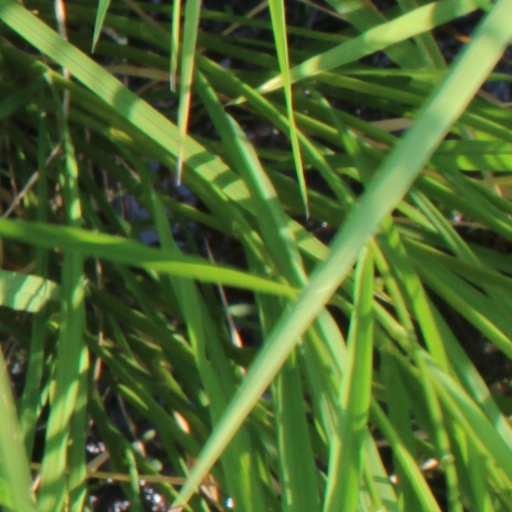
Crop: rice